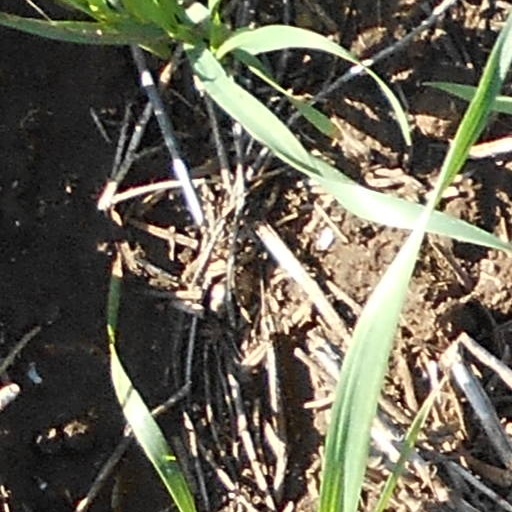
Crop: wheat